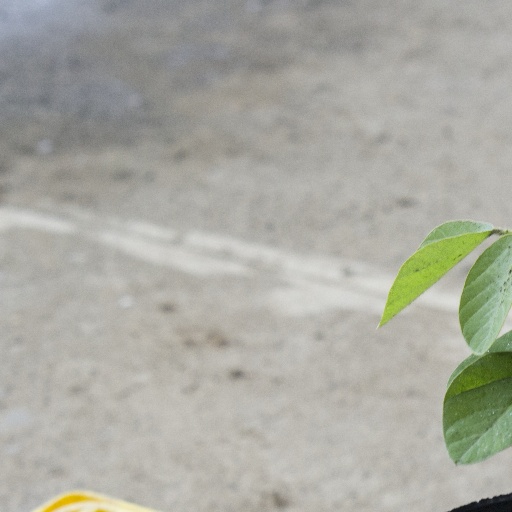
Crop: soybean